Senzoku Station

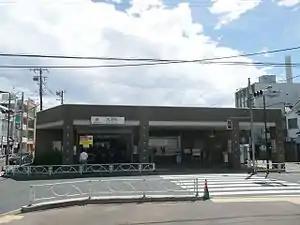
Senzoku Station in July 2012

is a railway station on the Tokyu Meguro Line in Meguro, Tokyo, Japan, operated by the private railway operator Tokyu Corporation.